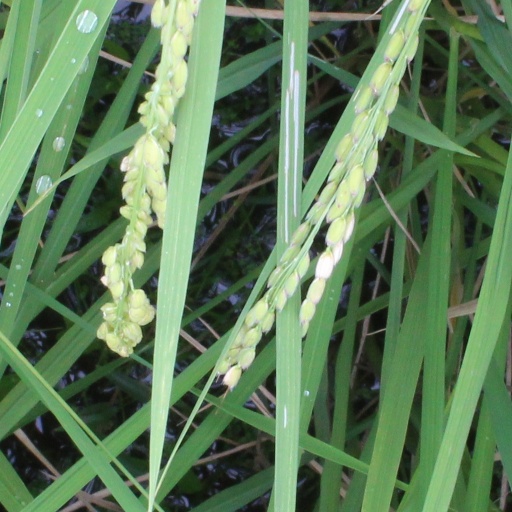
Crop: rice